Graham Memorial

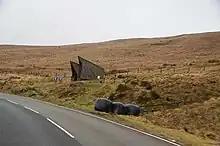
Graham Memorial in 2018

The Graham Memorial (also the Bungalow Bridge or Shepherd's Hut) is a stone shelter situated between the 30th Milestone and the 31st Milestone road-side markers on the Snaefell Mountain Course on the primary A18 Snaefell mountain road in the parish of Lonan in the Isle of Man.